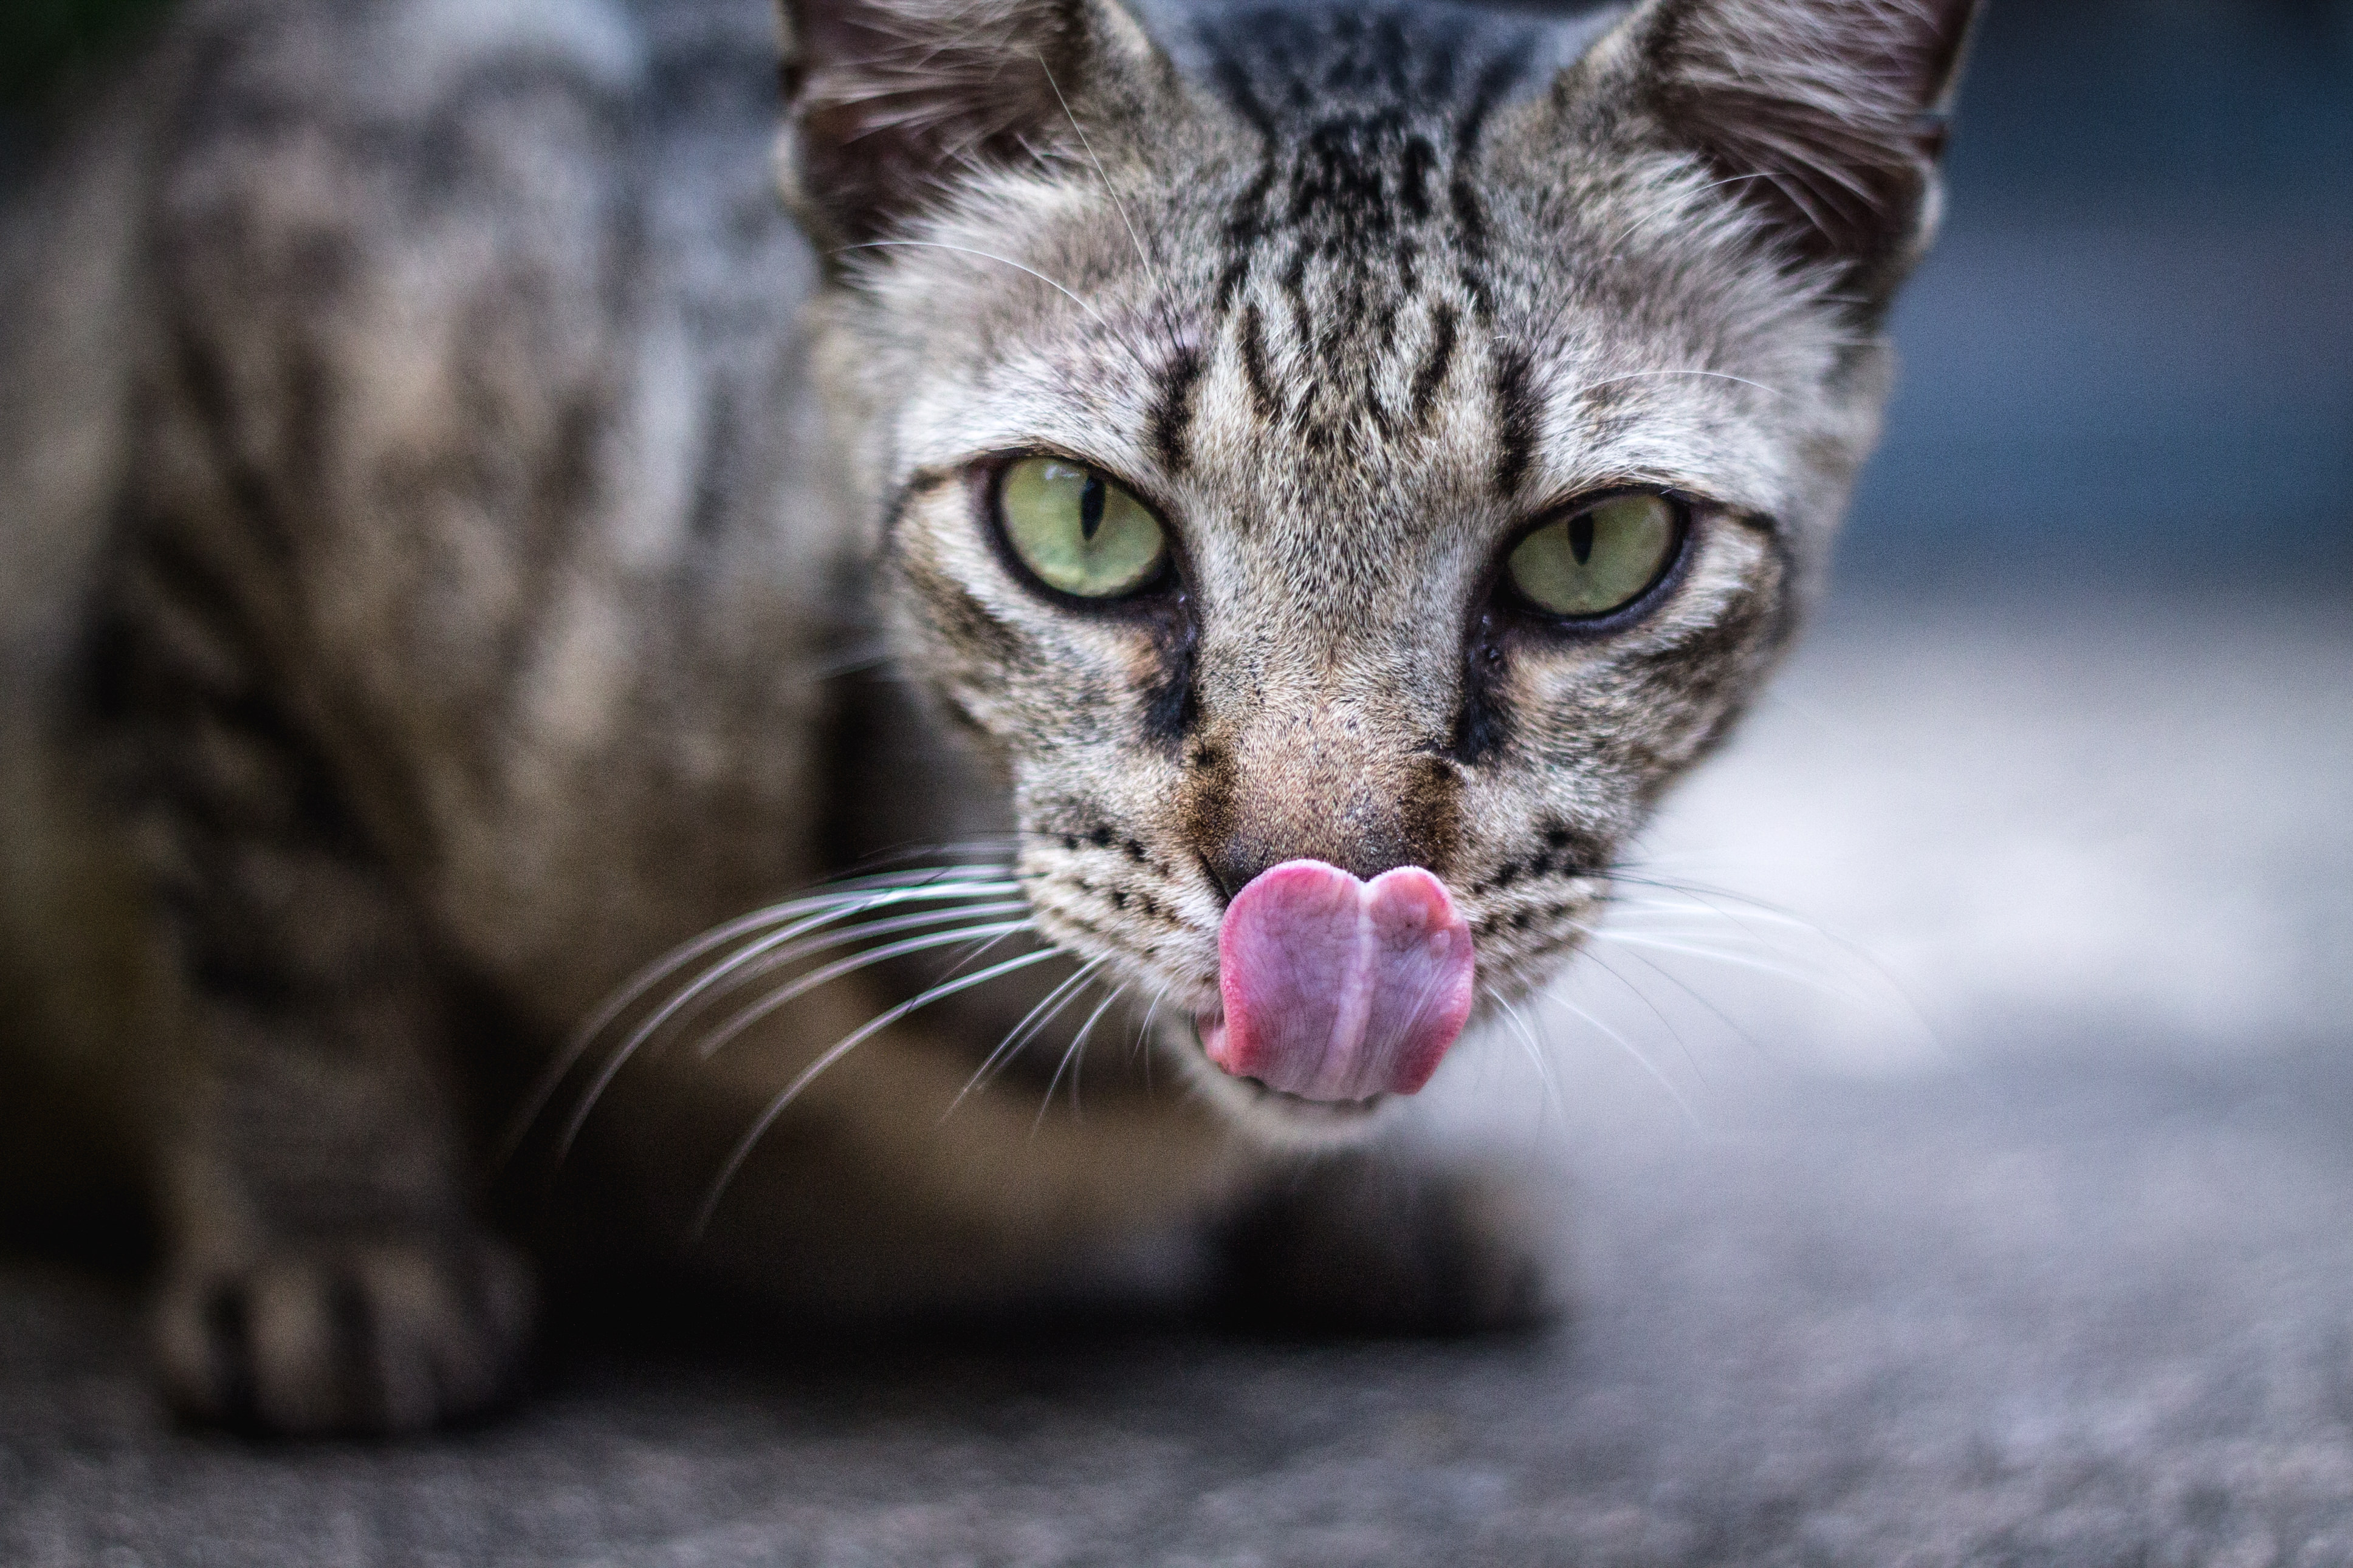
animal, cute, pet, kitten, cat, feline, mammal, fauna, domestic animal, close up, whiskers, vertebrate, adorable, tabby cat, bengal, wild cat, small to medium sized cats, cat like mammal